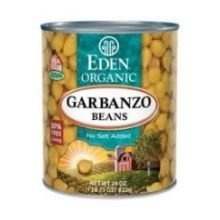
Item Name: Eden Foods Organic Garbanzo Beans, 29 Ounce Can -- 12 per case. by Eden
Value: 348.0
Unit: Fl Oz

Price: 72.935